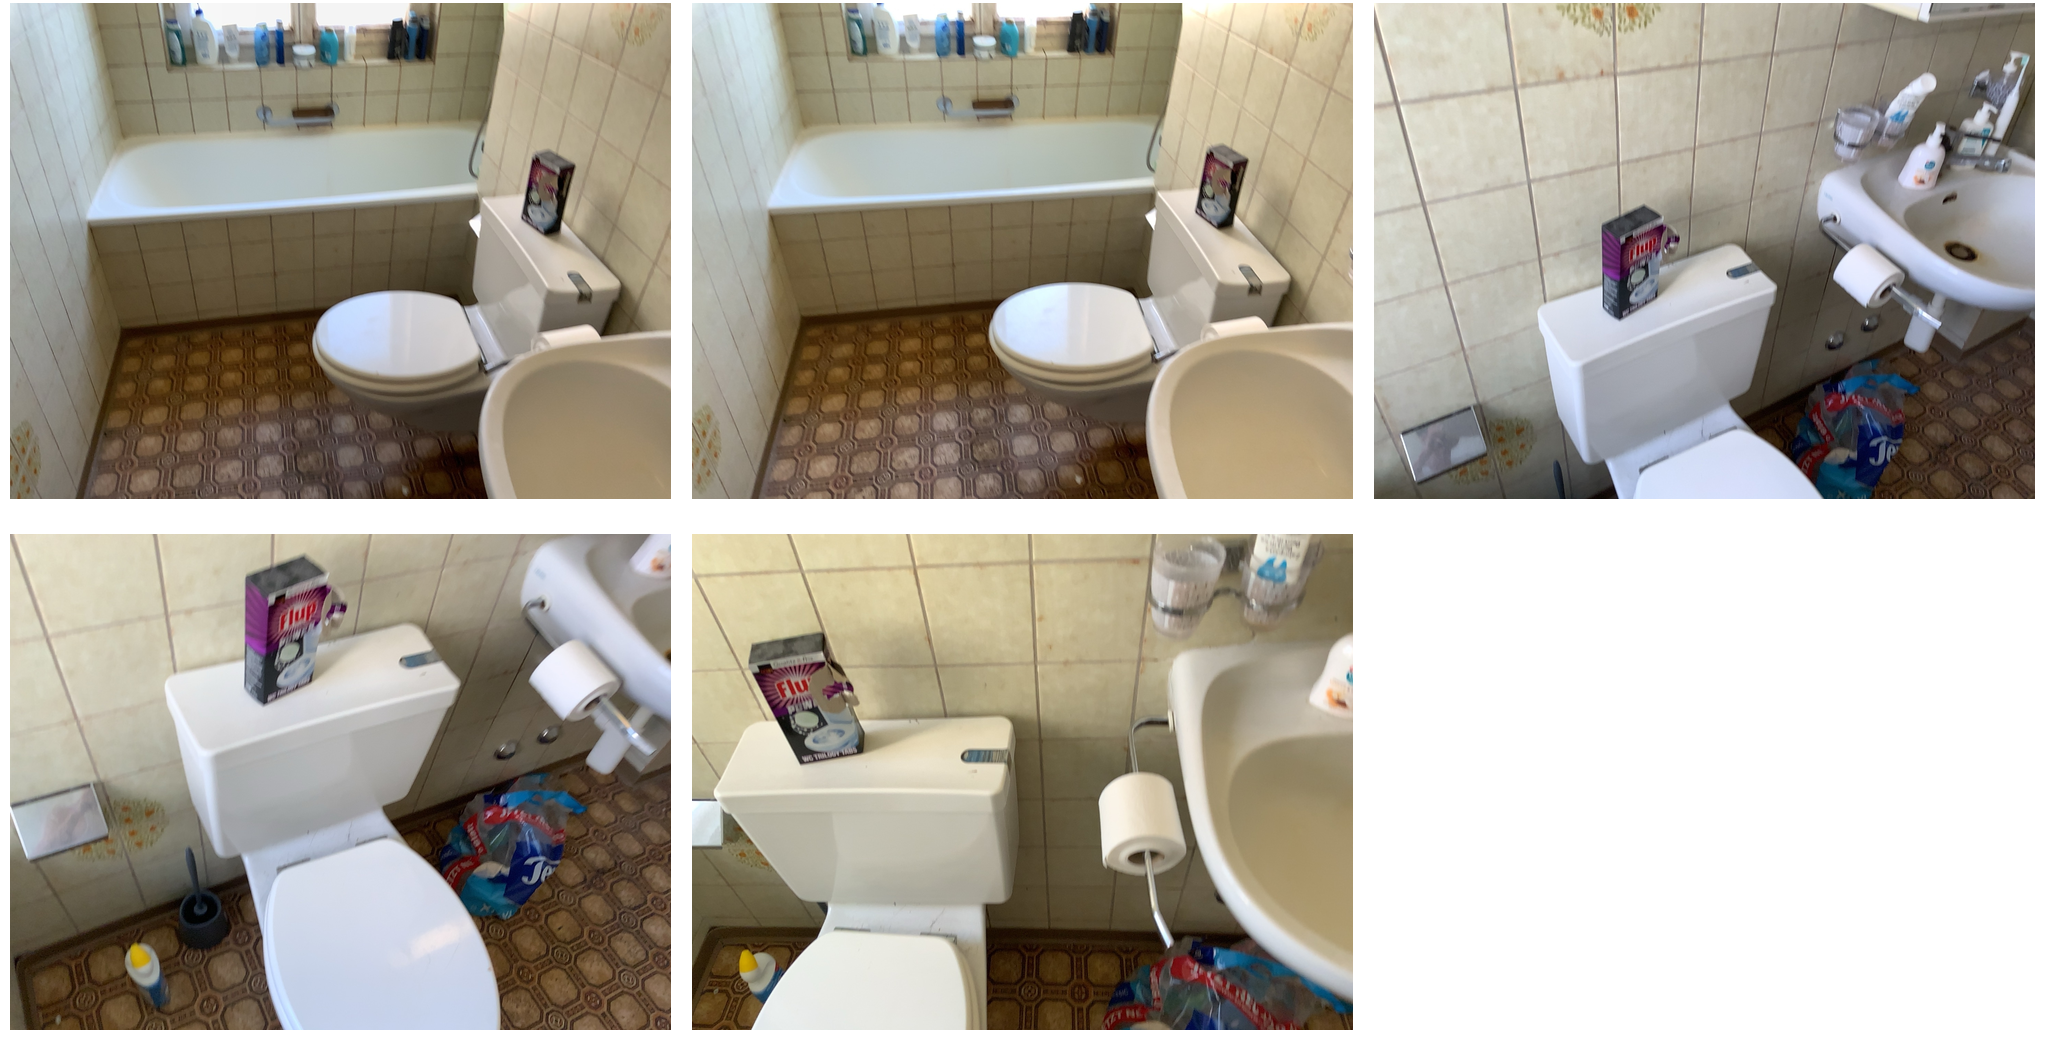Task instruction: Flush the toilet.
Answer: {"task_instruction": "Flush the toilet.", "nodes": ["handle", "toilet"], "edges": [{"functional_relationship": "control", "object1": "handle", "object2": "toilet", "spatial_relations": ["higher_than", "right_of", "behind", "close"], "is_touching": true}], "action_type": "open", "function_type": "special_function"}